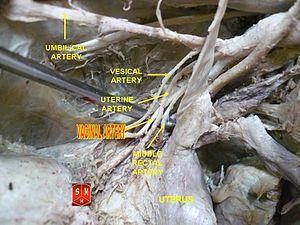
L'artère vaginale est une artère retrouvée chez la femme vascularisant le vagin et la base de la vessie.